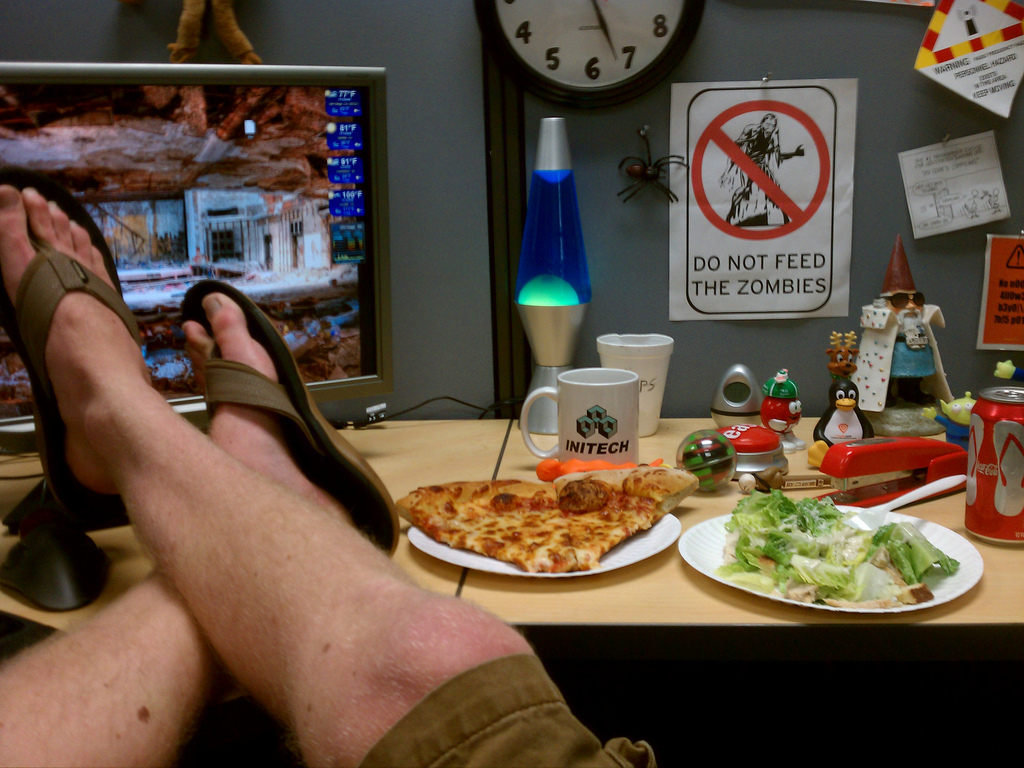
question: 壁にある時計の文字盤はどんな色をしていますか？
answer: 白色

question: 壁にある時計の数字は何色ですか？
answer: 黒色

question: 壁にある時計の針は何色ですか？
answer: 黒色

question: 壁にある時計はどんな形をしていますか？
answer: 円形

question: 机上のマグカップは何色ですか？
answer: 白色

question: 机上の皿は何色ですか？
answer: 白色

question: 画像内にテレビはいくつありますか?
answer: １台

question: 机上に缶飲料は何本ありますか？
answer: １本